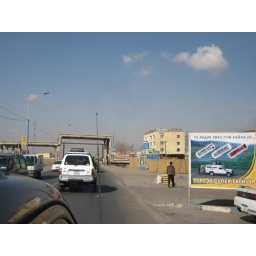
The pipes going over the road are the water supply.